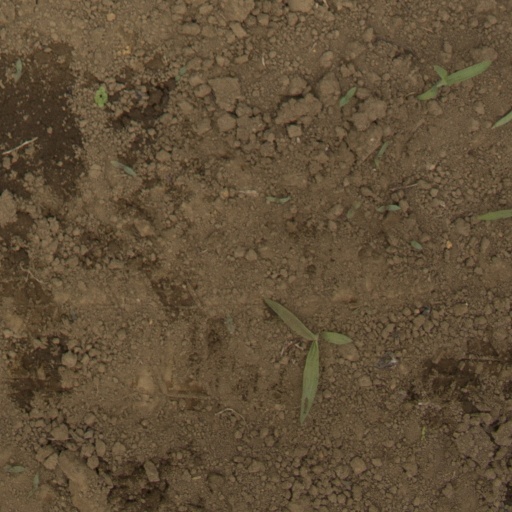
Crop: Jerusalem artichoke